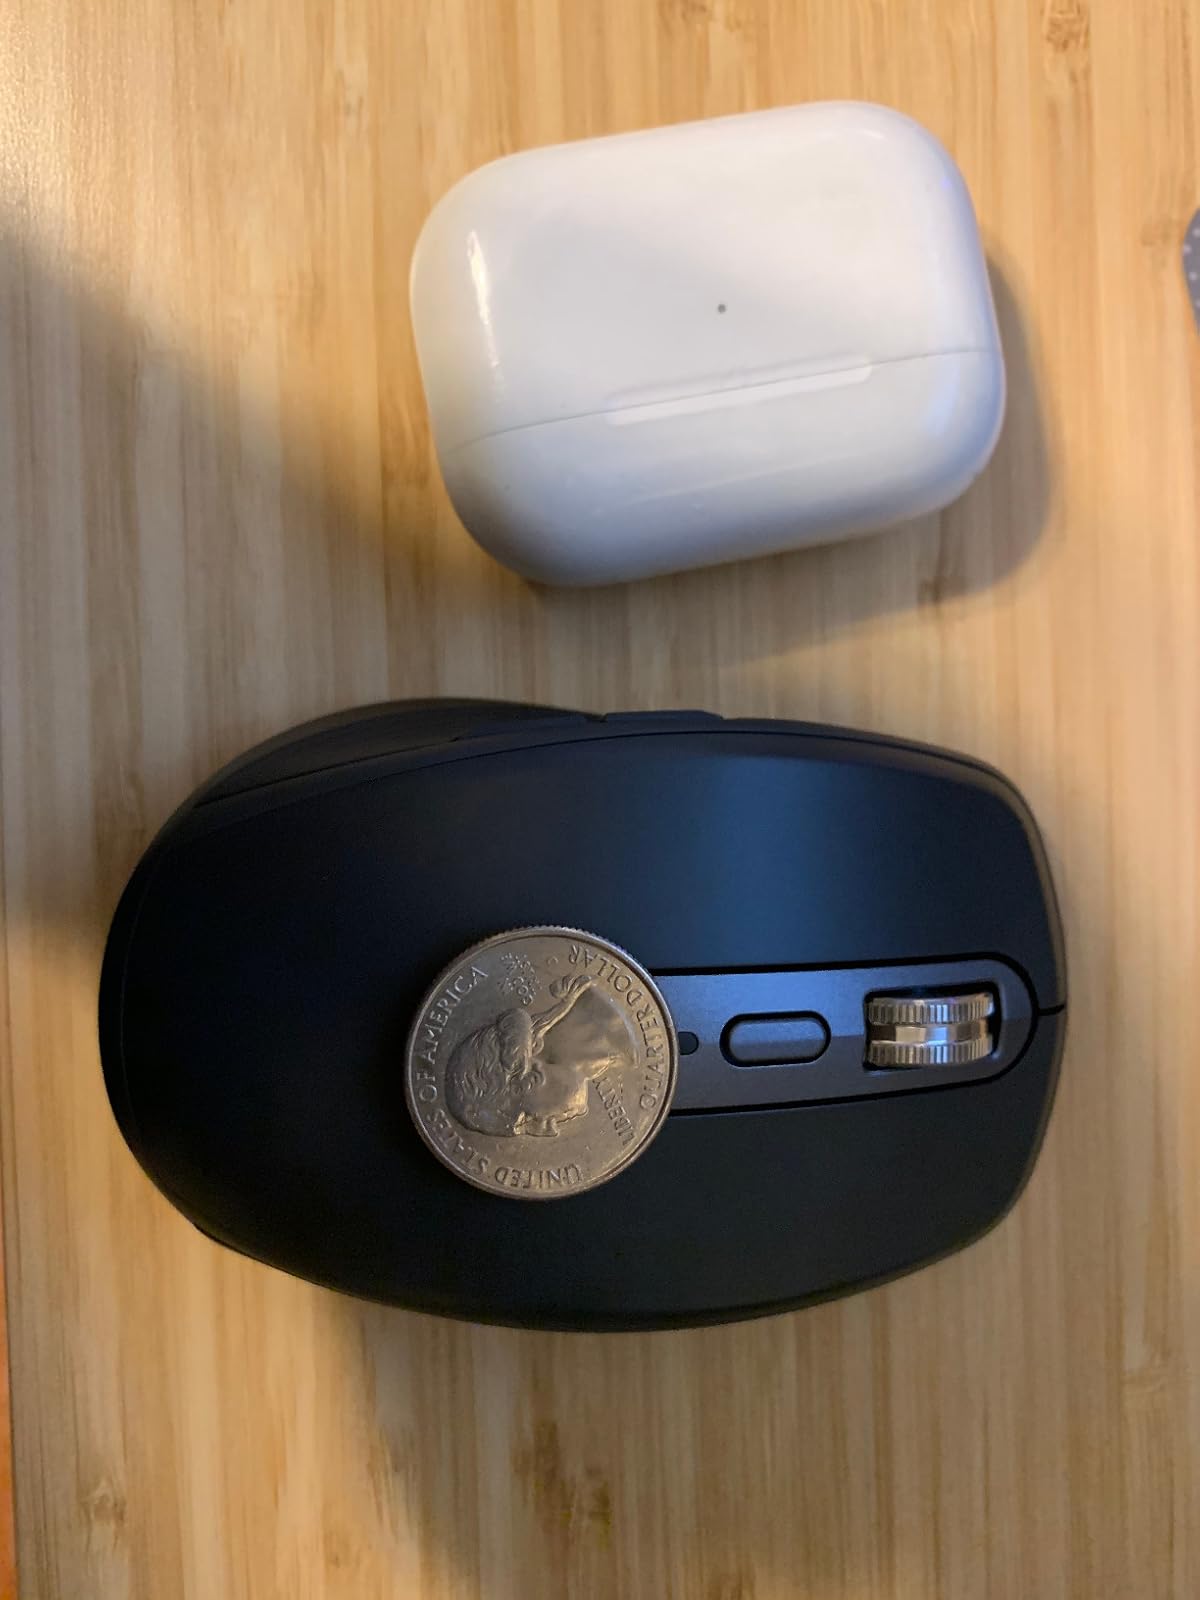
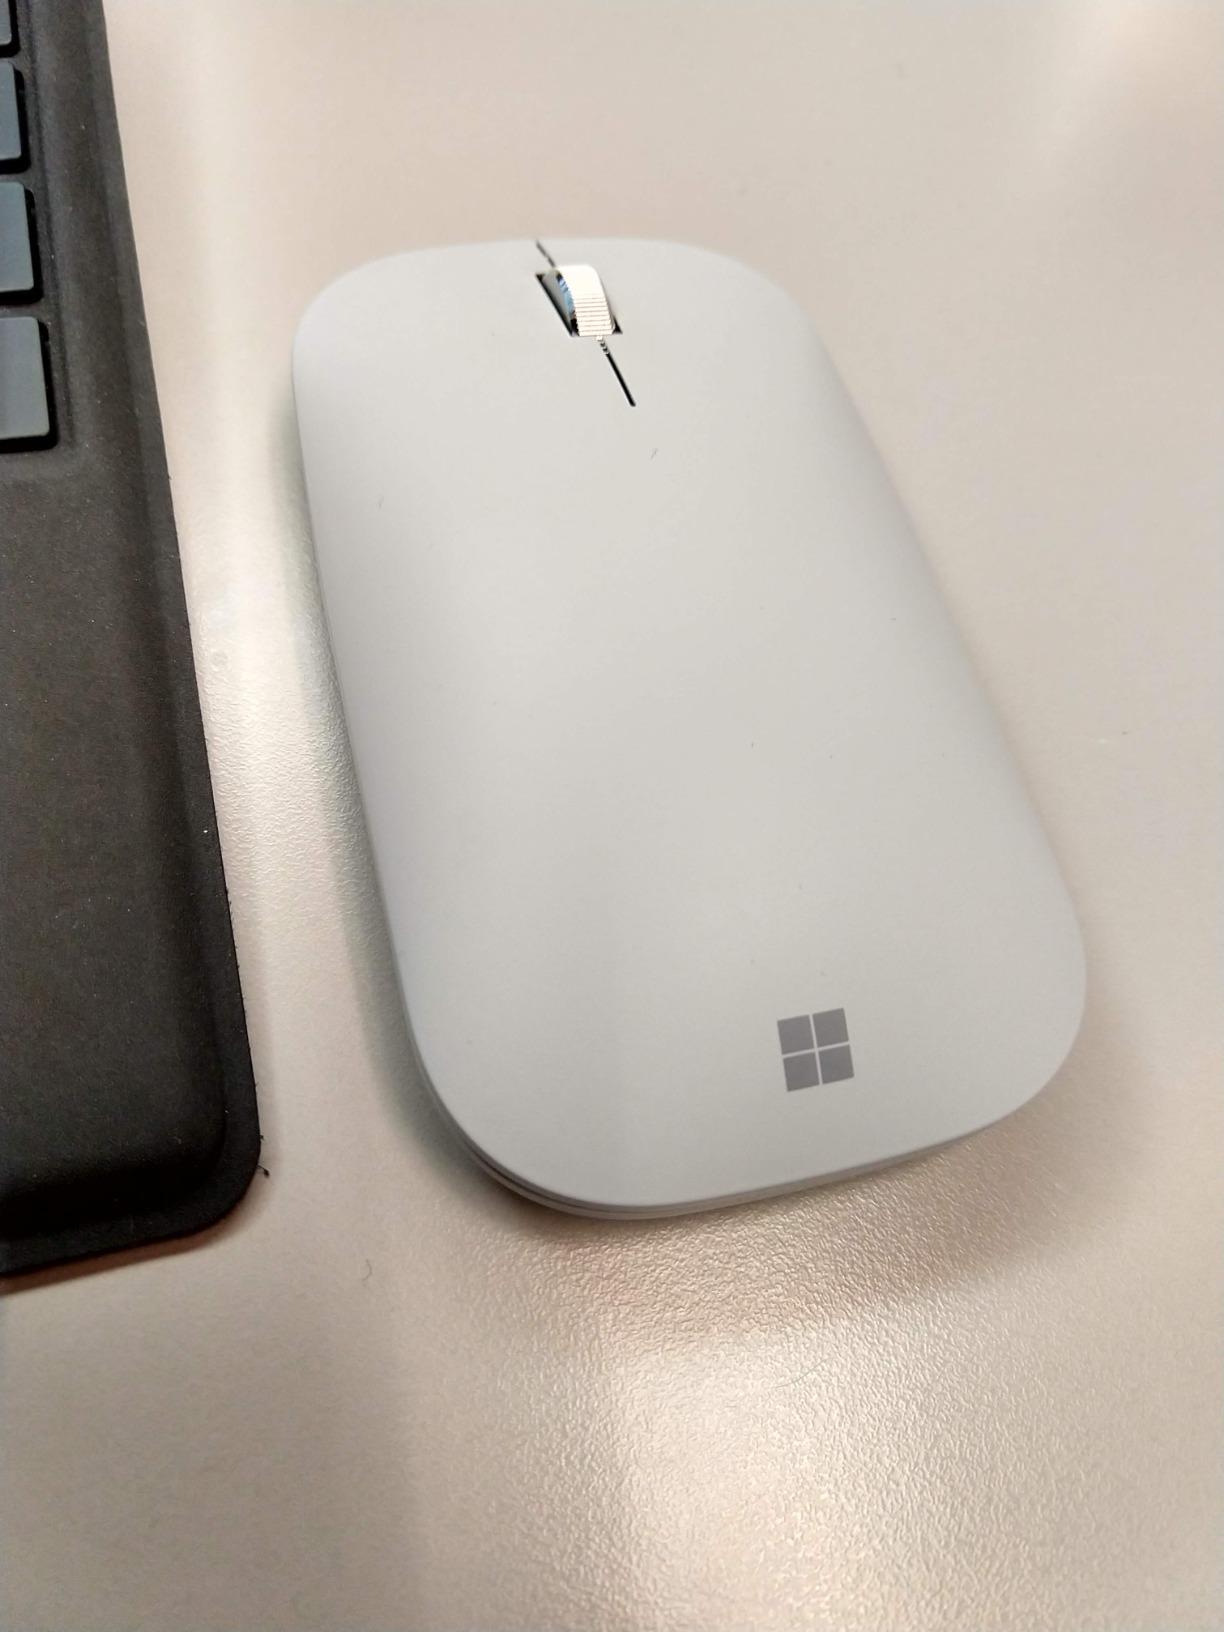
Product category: mouse
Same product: no